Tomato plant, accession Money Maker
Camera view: bottom (45 deg); turntable rotation: 300 degrees
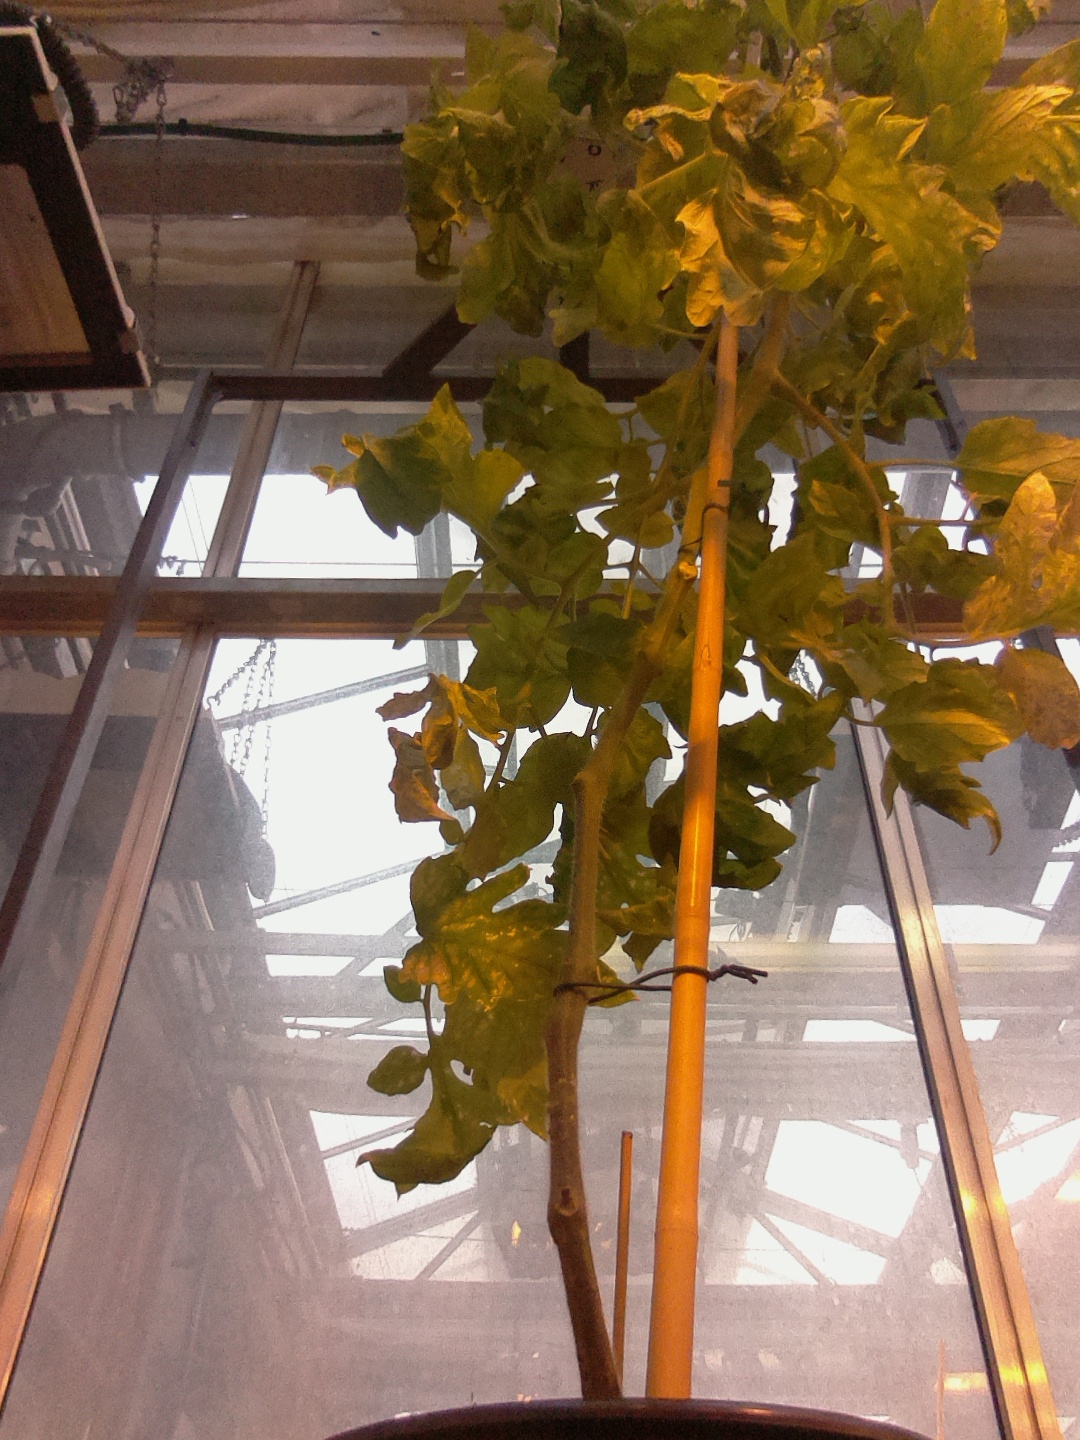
BBCH growth stage 79: 90% -100% of final fruit size